Bič, Trebnje

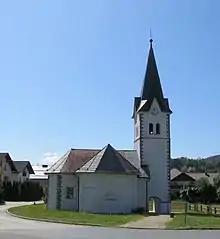
Saint Martin's Church

The local church is dedicated to Saint Martin and belongs to the Parish of Veliki Gaber. It has a Romanesque nave with 17th-century additions.